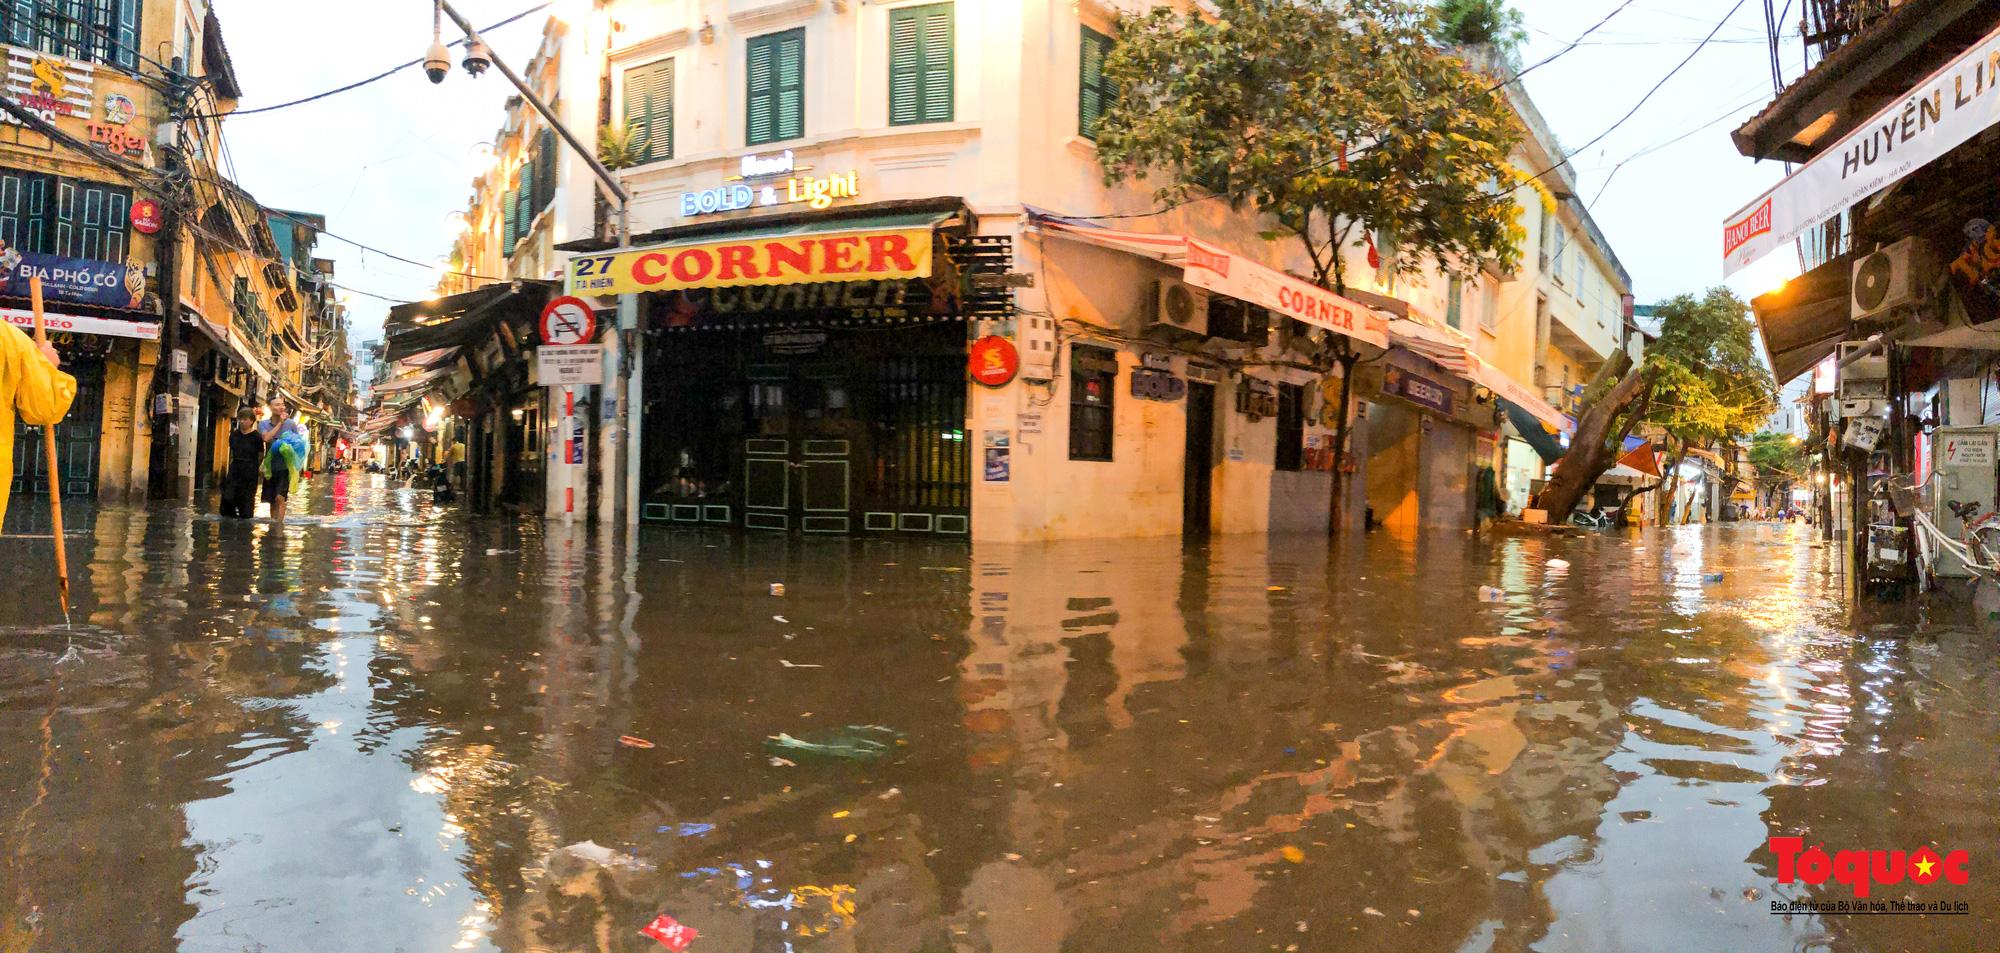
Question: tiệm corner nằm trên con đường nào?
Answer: tiệm nằm trên đường tạ hiện